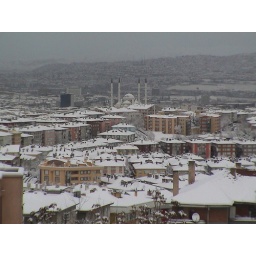
Ankara sotto la neve dalla finestra di casaAnkara under the snow from the window of my house